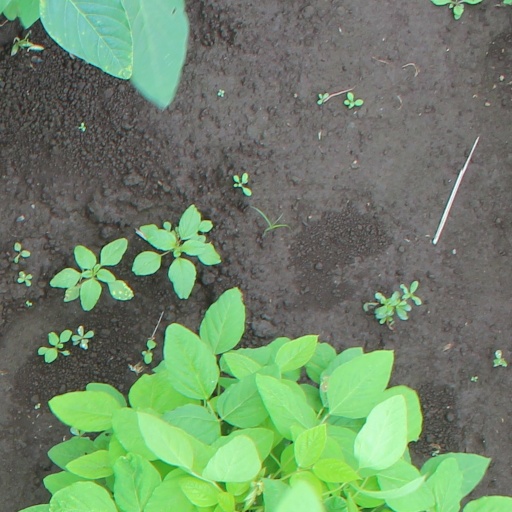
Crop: soybean